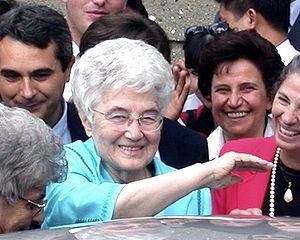
Le Mouvement des Focolari est l'un des « nouveaux mouvements ecclésiaux » qui ont fleuri au sein de l'Église catholique romaine dans la seconde moitié du XXᵉ siècle. Il a été fondé en 1943 à Trente en Italie par Chiara Lubich. Ancré dans la spiritualité catholique, particulièrement mariale, le mouvement se veut néanmoins ouvert à tous les chrétiens voire aux fidèles d'autres religions ou aux personnes sans appartenance religieuse. Il est ouvert à tous, sans distinction d'origine, d'âge ou de culture, d'autant plus que son objectif général est l'engagement pour l'unité et la fraternité au sein de l’Église et de la société, en famille, dans le monde économique et socio-culturel, en politique, dans les relations entre personnes riches et pauvres, entre les peuples.